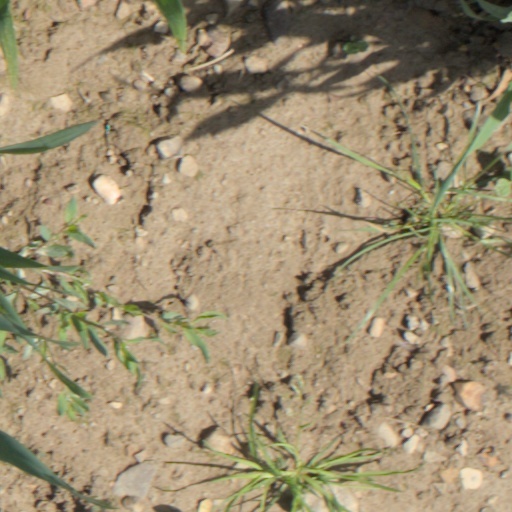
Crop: wheat